Jan Stobbaerts

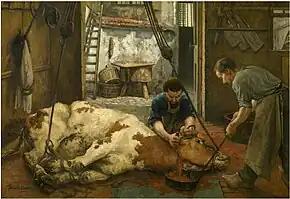
"Slaughtering" (c. 1873)

Stobbaerts contributed his first painting to the Brussels Salon in 1857. His submission to the Salon was received well by the critics and was purchased by a British buyer. He started to contribute to all salons in Belgium from that time onwards.